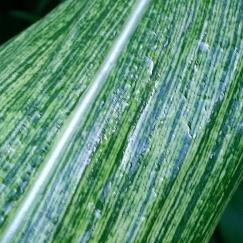
Crop: Maize
Condition: stripe-d